The Girl He Didn't Buy

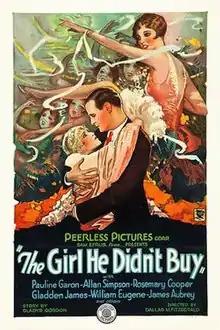

The Girl He Didn't Buy is a 1928 American silent comedy drama film directed by Dallas M. Fitzgerald and starring Pauline Garon, Allan Simpson and Rosemary Cooper. It is also known by the alternative title of A Broadway Bride.